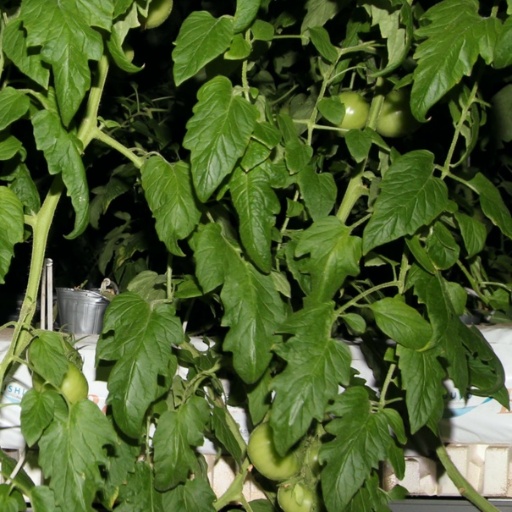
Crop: tomato